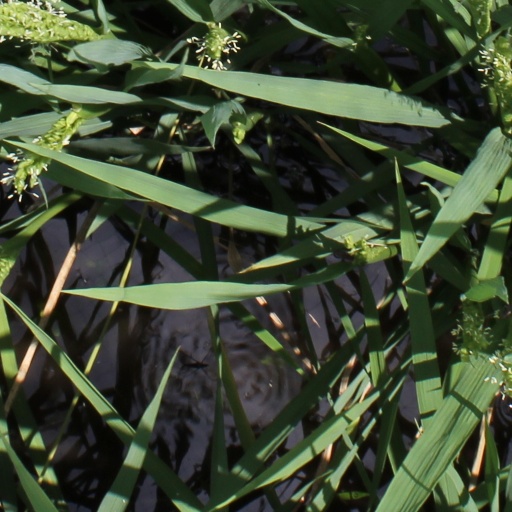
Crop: rice